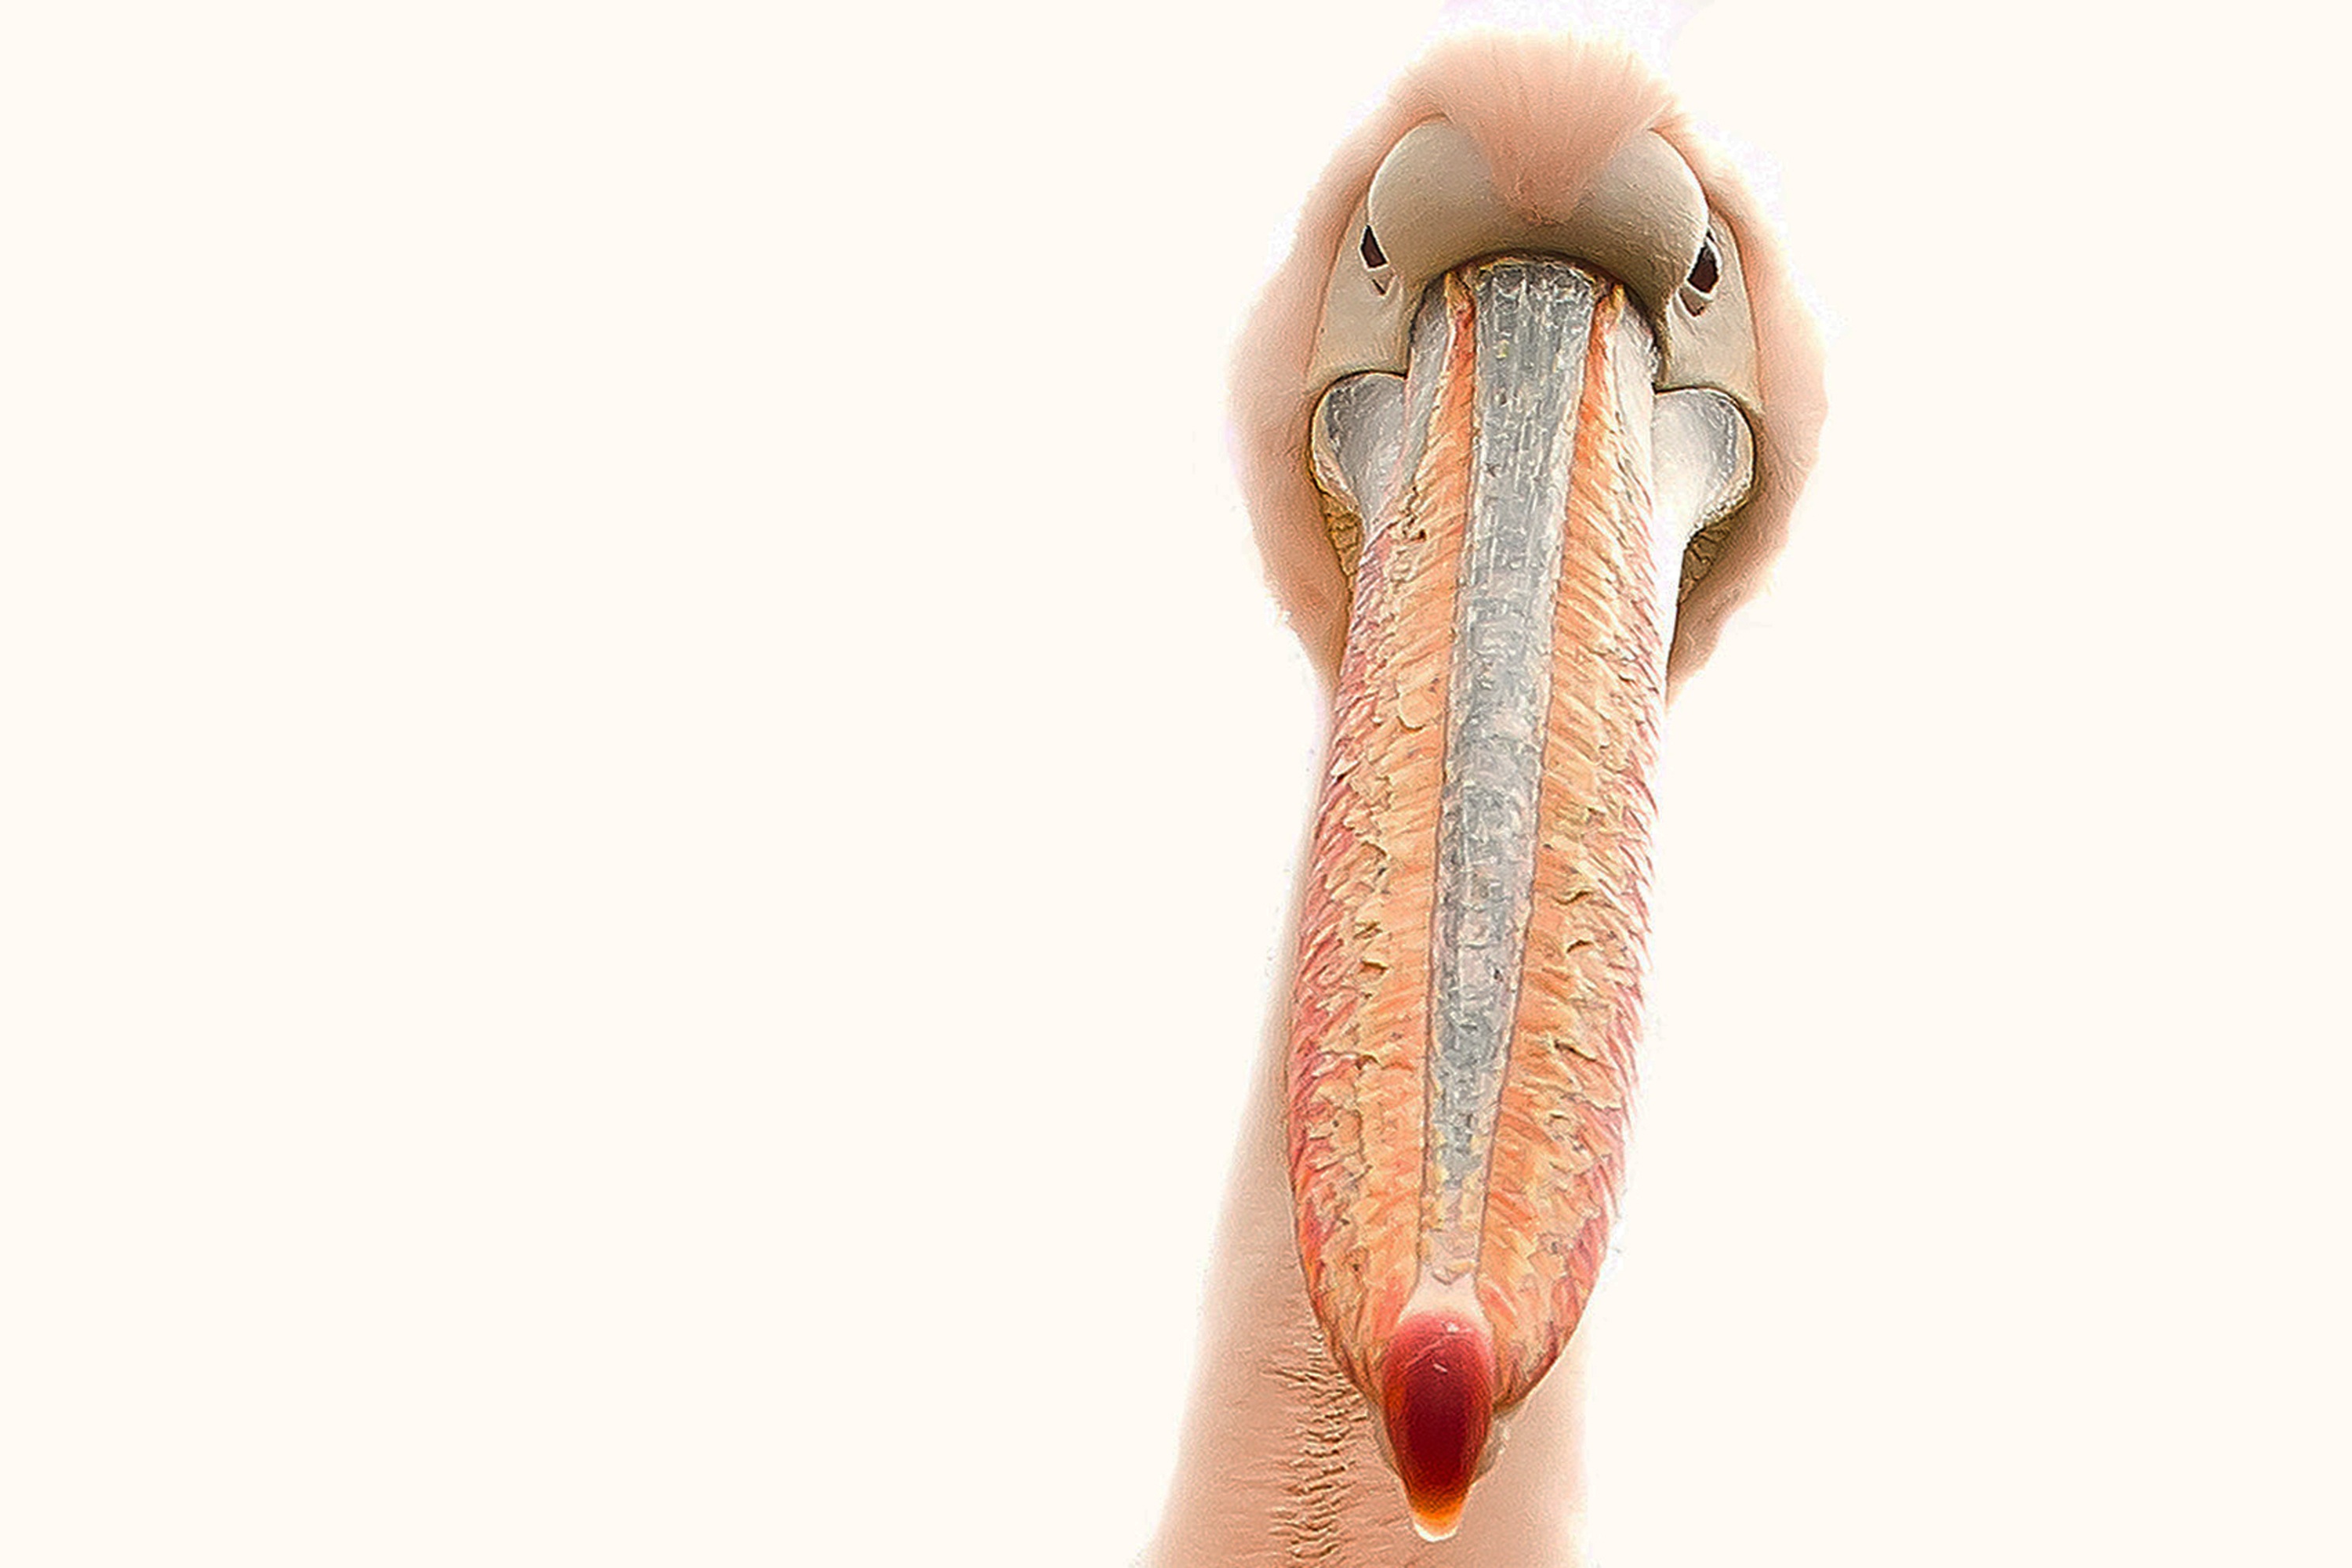
hand, nature, bird, perspective, animal, leg, pattern, finger, ear, arm, feather, fauna, manicure, human body, eyes, neck, head, footwear, funny, organ, bill, pelikan, nail varnish, sense, finger nail, fashion accessory